Cat Canyon Oil Field

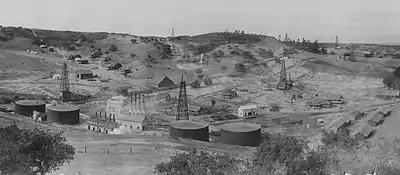
Cat Canyon Oil Field circa 1910-1912, showing Palmer Oil Co., oil derricks, newly constructed worker housing and other facilities

As of the beginning of 2010, there were 243 active oil wells on the field, with another 727 shut in. The West Area had the most active wells, with 99, followed by the Sisquoc Area with 64 and the Gato Ridge Area with 43. The East Area had the highest proportion of shut in wells to active, with 269 and 20 respectively. This area was formerly produced by Aera Energy, LLC. Throughout the field the average water cut – the percentage of liquid drawn from wells which is water – was 92.4 percent, indicative of a mature field.